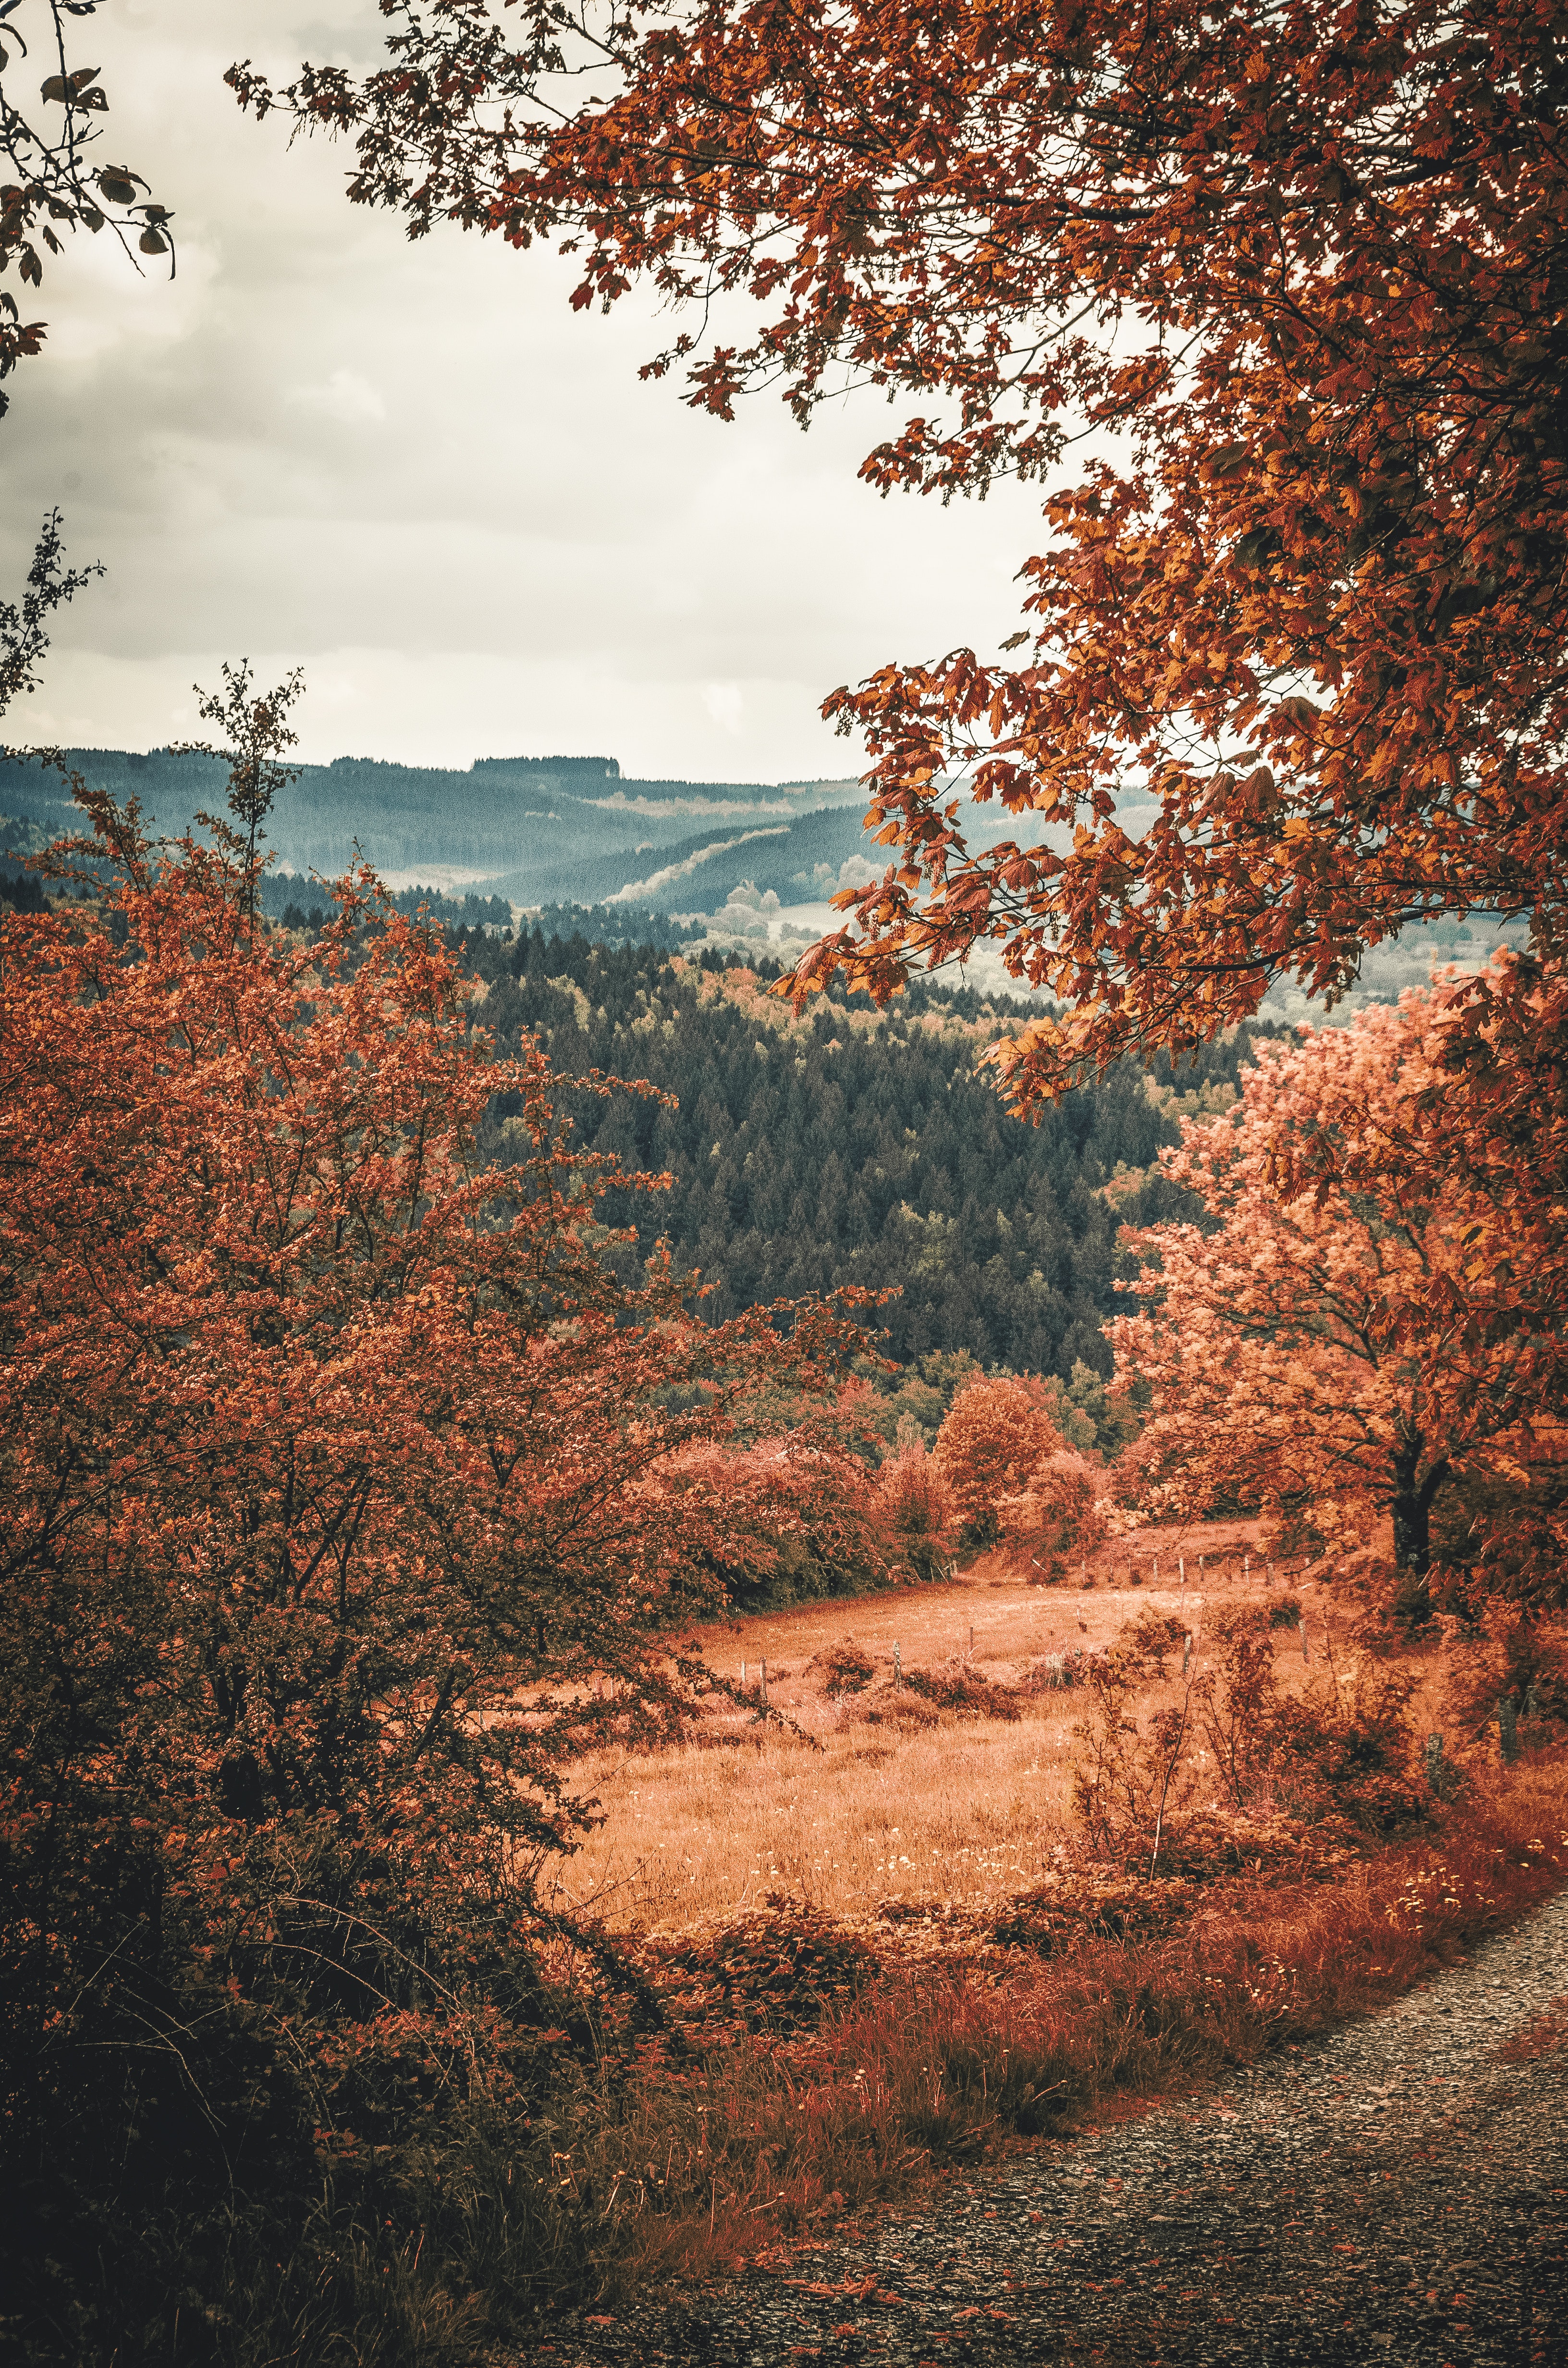
sky, nature, tree, natural landscape, vegetation, leaf, natural environment, wilderness, branch, woody plant, autumn, plant, landscape, state park, national park, forest, atmosphere, plant community, cloud, sunlight, mountain, geology, rock, wood, reflection, horizon, sea, Tints and shades, river, road, deciduous, hill, lake, pine family, canyon